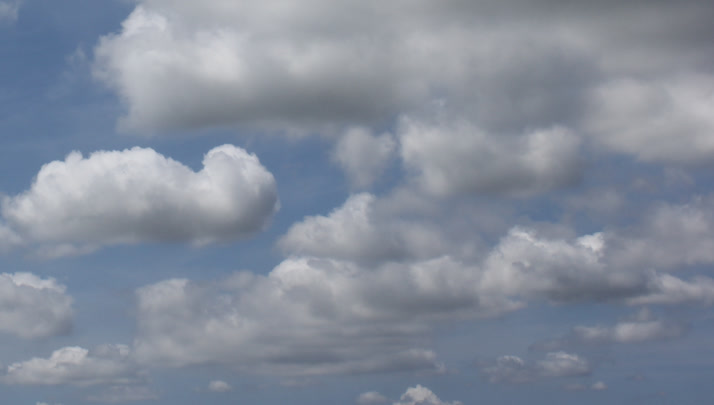
Cloud type: Cumulus